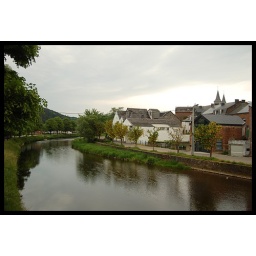
To get to the Abbey, I had to follow the main road leaving town and cross over the Lesse river.